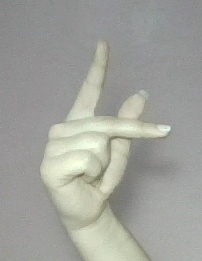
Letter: dha